Accusations of racial bias in Grammy Awards

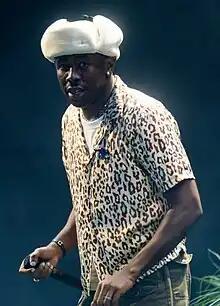
In January 2020, Tyler, the Creator accused the Grammys of deliberately putting black artists in "urban" categories such as hip-hop and R&B. When "Igor" was nominated for Best Rap Album at the 62nd Awards, he called it a "backhanded compliment".

Others have argued that non-white artists mostly win in smaller "racialized" categories. Beyoncé has most of her 32 awards within genre-specific categories, such as rap and R&B, categories that people of color primarily dominate. Ann Powers, an accredited writer for the National Public Radio, accused the 2017 Grammy Awards of systematic racism due to Chance the Rapper and Beyoncé being the only black artists who won televised awards. According to Powers, there is a general notion that music made with "real" instrumentation is superior to synth or sampled music, or that "stand-still" performances are outstanding to performances that incorporate dance.